Transport in Saudi Arabia

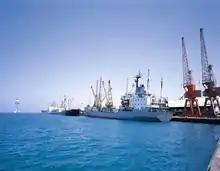
Jeddah Islamic Port

Historically, the area that is now Saudi Arabia was situated close to one end of the Silk Road, and the ports here made the many tribes in the region wealthy as they profited off the spice trade. Saudi Arabia is one of several countries without any rivers, however there are several wadis spread throughout the country that fill up during the rainy season of winter. However, due to their unstable nature, they are neither classified nor used as waterways. The Jeddah Islamic Port was the main gateway to pilgrims making the journey to the Islamic holy cities of Mecca and Medina before the advent of jet aircraft, and is said to have been given that status by the third Rashidun caliph, Uthman. One of the first ports built under the kingdom was located in Khobar, and was used to transport petroleum to Bahrain. The Saudi Ports Authority (Mawani) was founded in 1976 as a government agency to oversee and maintain the kingdom's ports, and it currently maintains nine ports throughout the kingdom. Several other ports are not maintained by Mawani but by other entities, such as the King Abdullah Port in the King Abdullah Economic City near Rabigh.